Ely, Cambridgeshire

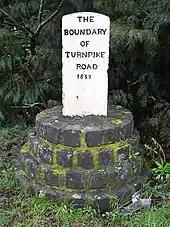
Turnpike marker 1852 showing southwest boundary of Ely

Ely railway station, on the Fen Line, is a major railway hub, with the to Ely section opening in 1845. Five major railway lines — excluding the former Ely and St Ives Railway — emanate from this hub: north to , northwest to , east to , southeast to and south to Cambridge and London. At the opening of the Lynn and Ely railway "with great éclat" on 25 October 1847, the Ely station building, completed in 1847, was described by "The Illustrated London News" as "an extensive pile in pleasing mixed Grecian and Italian style". The former Ely and St Ives Railway, known locally as the Grunty Fen Express, opened in 1865 but was never popular. In 1866, the return journey from Ely to Sutton-in-the-Isle cost two shillings, which equates to a cost of almost £ in . The line closed to passengers in February 1931 and completely closed in 1964. , train operating companies using Ely were: Great Northern, Greater Anglia, CrossCountry and East Midlands Railway with direct trains to Cambridge, London, most of East Anglia, the Midlands and the North. There are connecting services to many other parts of England and to Scotland.